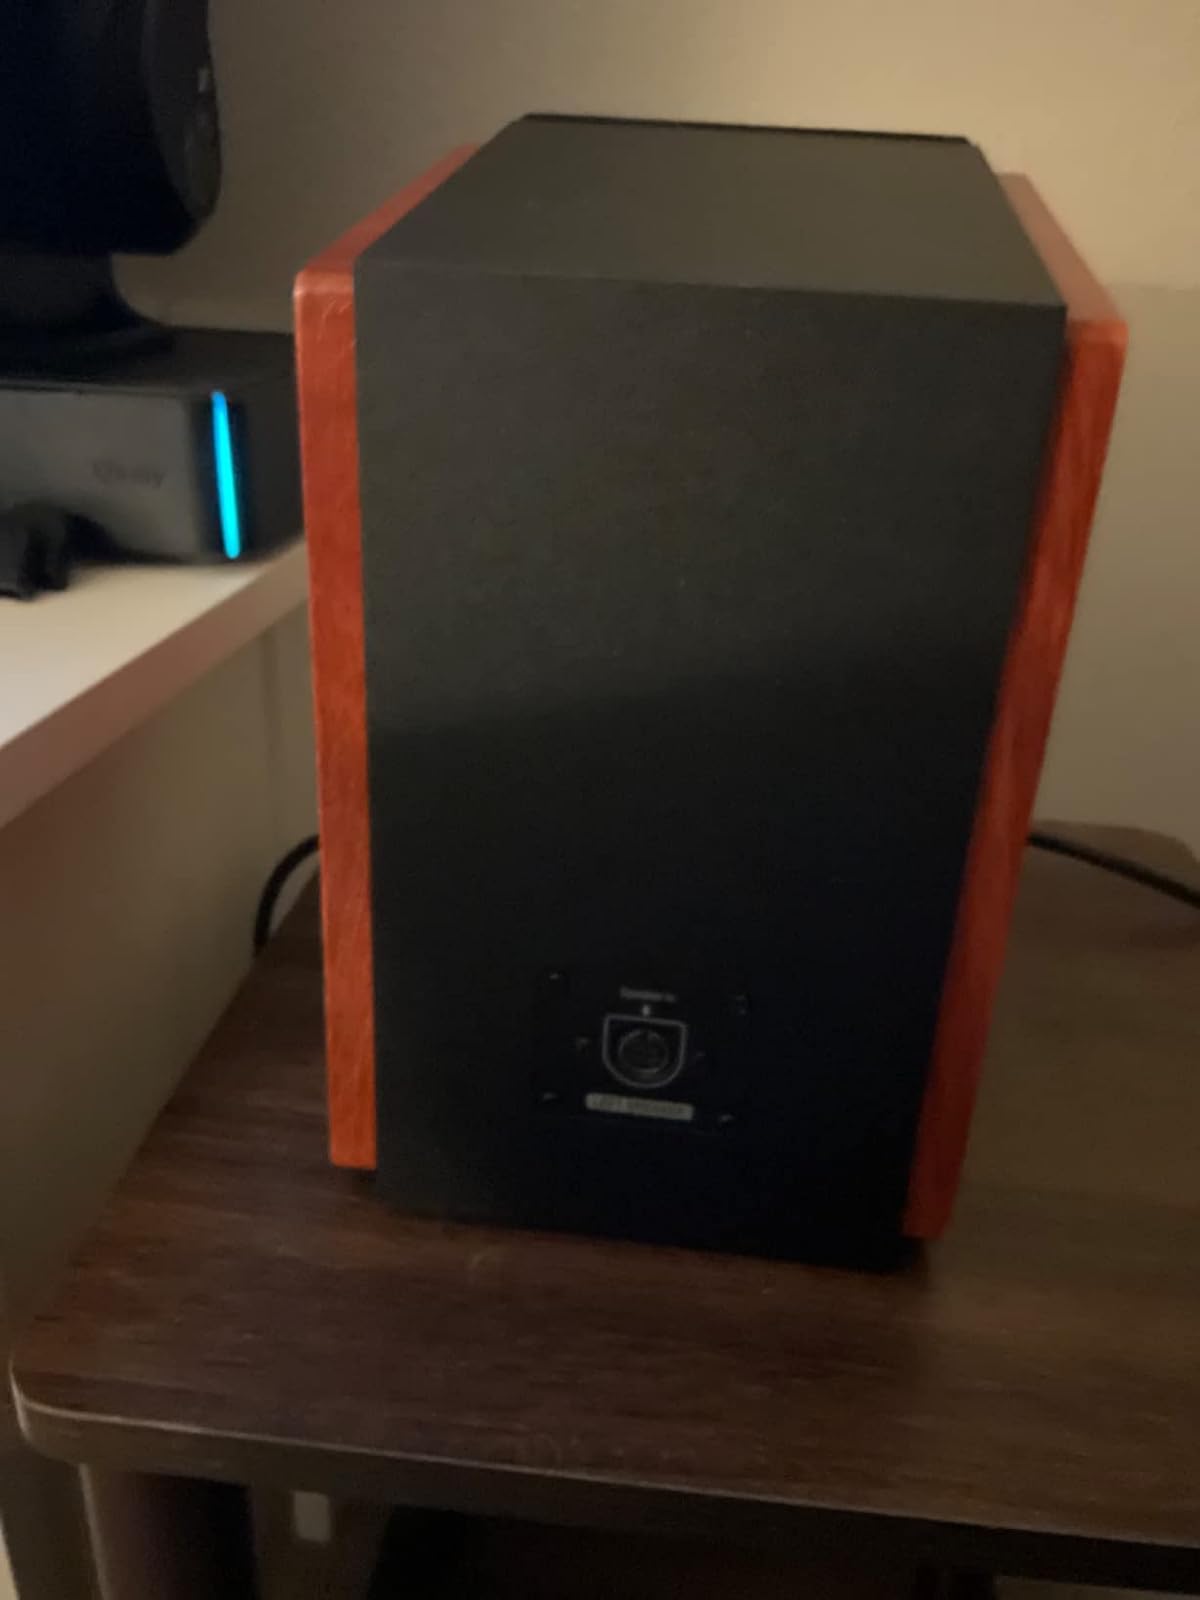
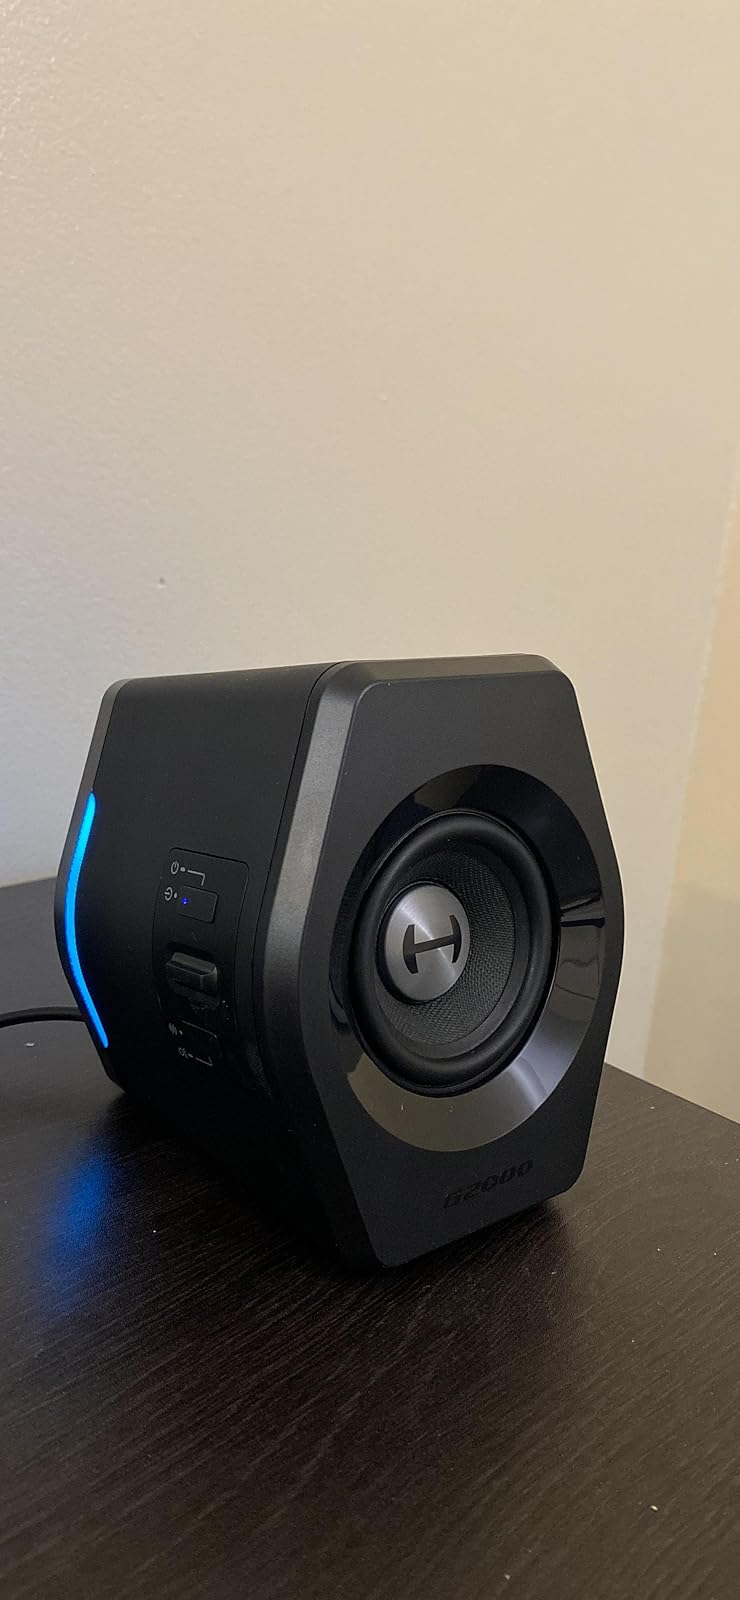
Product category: speaker
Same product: no